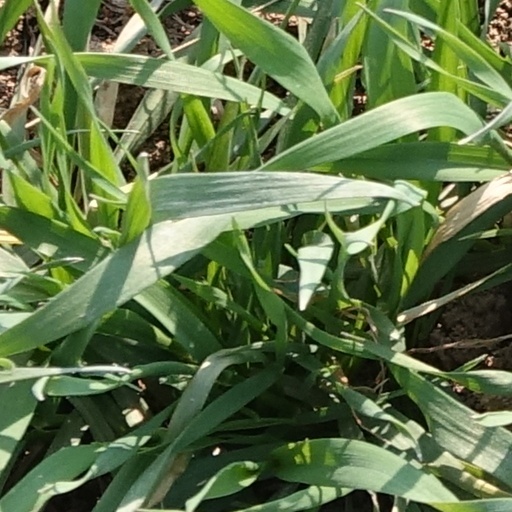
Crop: wheat